Jeff Sessions

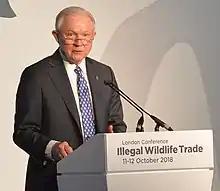
Sessions speaks at the Illegal Wildlife Trade Conference in London in 2018

In 2005, Sessions spoke at a rally in Washington, D.C. in favor of the War in Iraq organized in opposition to an anti-war protest held the day before. Sessions said of the anti-war protesters: "The group who spoke here the other day did not represent the American ideals of freedom, liberty and spreading that around the world. I frankly don't know what they represent, other than to blame America first." The same year, he opposed legislation by Senator John McCain prohibiting the U.S. military from engaging in torture; the amendment passed 90–9.